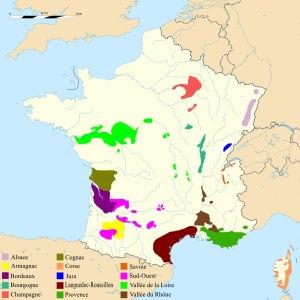
La viticulture en France trouve ses sources à l'époque de la colonisation grecque. La France étant l'un des pays de l'héritage latin, le vin fait partie intégrante de sa culture. La façon dont la culture française s'est investie dans l'élaboration de ses vins lui a même valu la réputation internationale d'être « le pays du vin ».
L’agriculture de la France métropolitaine bénéficie d'une surface agricole utile importante et d'une situation géographique et climatique favorable, à cheval sur le 45ᵉ parallèle. Conjointement à l'aide apportée par la politique agricole commune, ces facteurs expliquent que la France soit devenue le premier pays agricole de l'Union européenne avec 18 % du produit agricole et agro-alimentaire européen. Par ailleurs, la France était, en 2011, le troisième pays exportateur mondial de produits agroalimentaires ex aequo avec le Brésil.